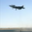
Label: airplane